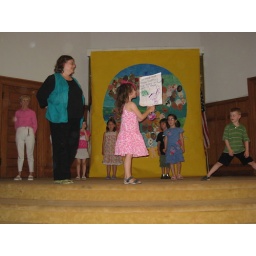
Francesca says "thou shall not throw bottles near trees without water in them"